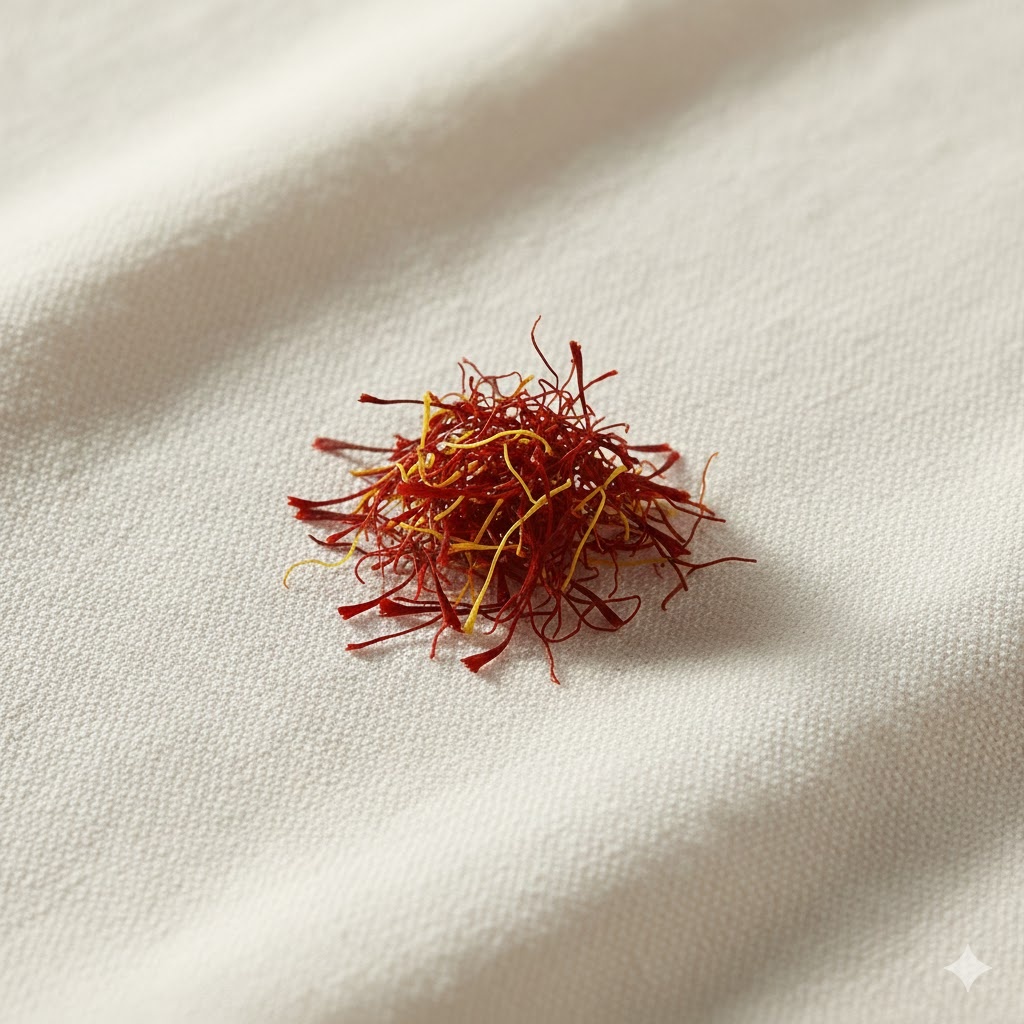
Saffron quality class: lacha